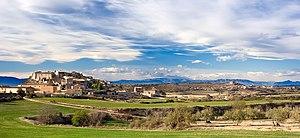
Granyanella est une municipalité de la province espagnole de Lérida, dans le nord du comté catalan de Segarra.